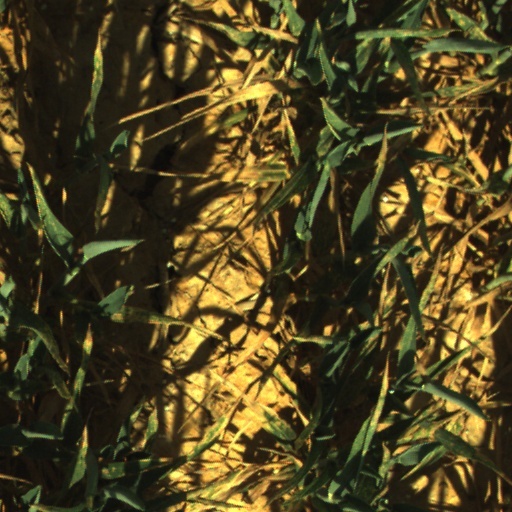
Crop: wheat